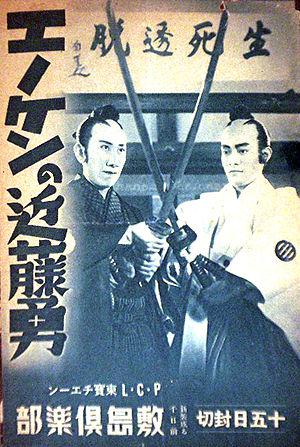
Kajirō Yamamoto est un réalisateur et scénariste japonais né le 15 mars 1902 à Tokyo et mort le 28 septembre 1974.
P.C.L. Eiga Seisaku-jo est une société de production de cinéma japonaise créée en 1933. En 1937, P.C.L. fusionne avec d'autres sociétés pour former la Tōhō.